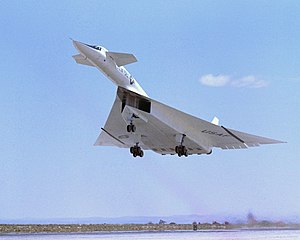
North American XB-70 Valkyrie
North American XB-70 Valkyrie.
North American XB-70 Valkyrie var et supersonisk strategisk bombeflyprojekt udviklet af North American Aviation Inc.. Flyet, som kunne flyve over tre gange lydens hastighed, blev udviklet med henblik på at erstatte Boeing B-52 Stratofortress, men blev droppet på grund af nedskæringer i forsvarsbudgettet.